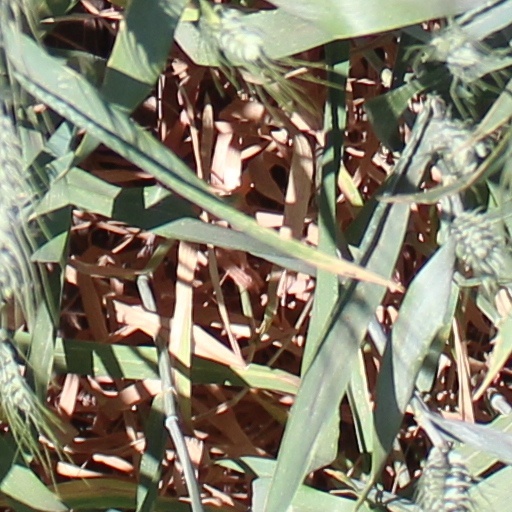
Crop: wheat